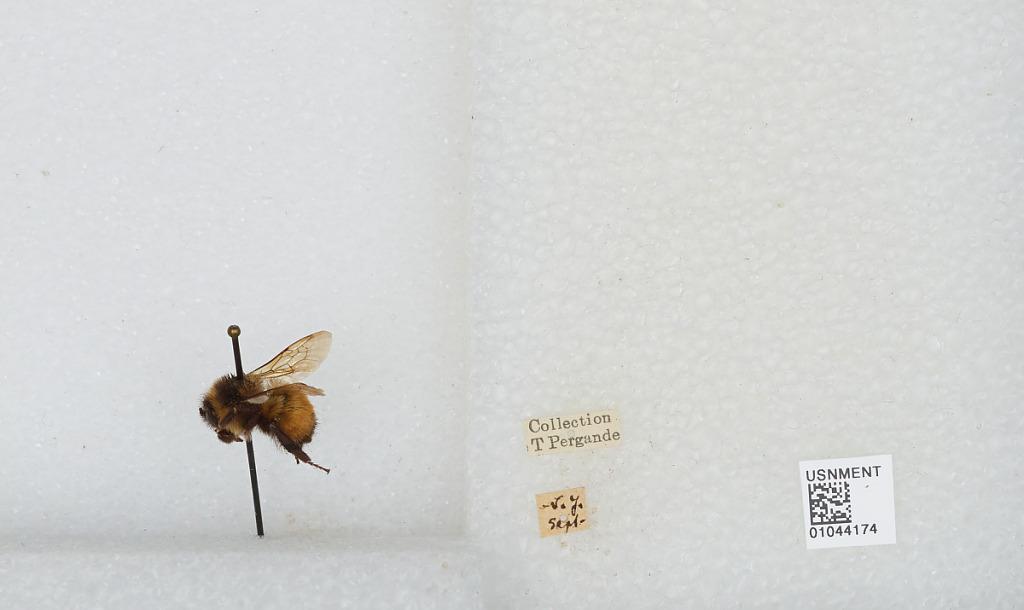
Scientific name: Bombus sp.
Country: United States
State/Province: New York